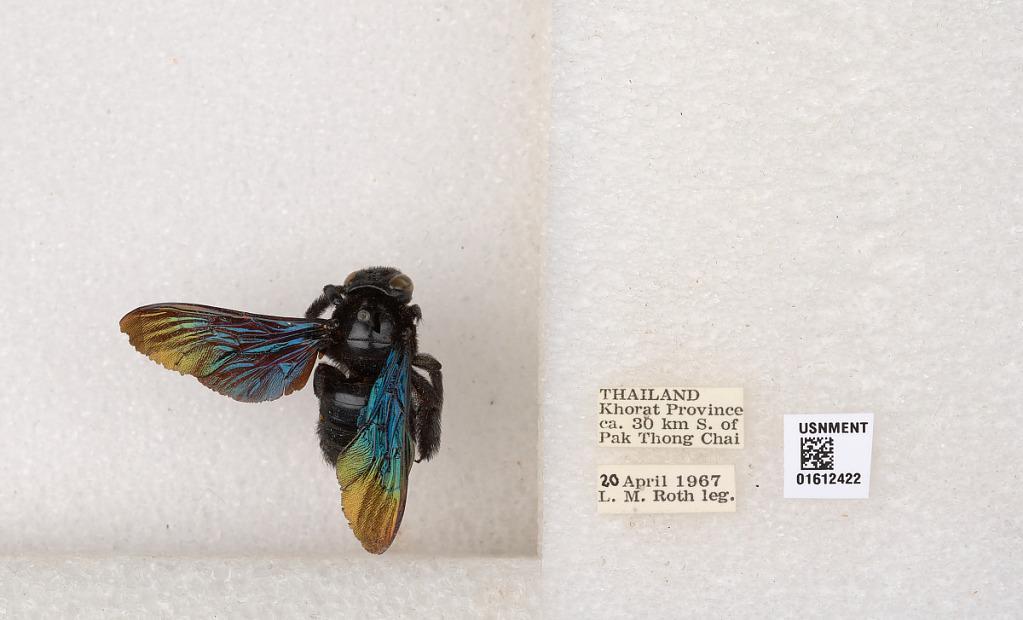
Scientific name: Xylocopa
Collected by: L. Roth
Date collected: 1967-4-20
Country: Thailand
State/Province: Khorat
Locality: ca. 30 km S. of Pak Thong Chai